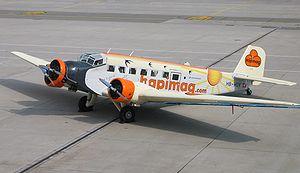
Le Junkers Ju 52 était un avion de transport en tôle ondulée fabriqué par la firme allemande Junkers à partir des années 1930. Construit à plus de 4 800 exemplaires, il a été utilisé par de nombreuses compagnies aériennes, mais aussi comme avion de transport militaire et bombardier pendant la Seconde Guerre mondiale.